Oyster Village

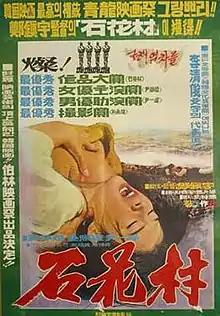
Theatrical poster

Oyster Village is a 1972 South Korean drama film directed by Jung Jin-woo. It was awarded Best Film at the Blue Dragon Film Awards ceremony and was nominated for the Golden Bear at the 22nd Berlin International Film Festival.